Capture of Damascus (1918)

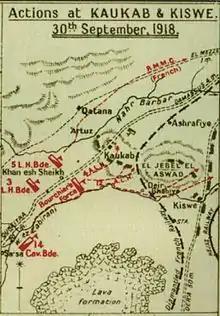
Falls Sketch Map 39 detail Actions at Kaukab and Kiswe

The 3rd and 5th Light Horse Brigades and Bourchier's Force (4th and 12th Light Horse Regiments) were ordered to continue the advance to the west of Damascus to cut the lines of retreat, west to Beirut and north to Homs.